List of first overall Major League Baseball draft picks

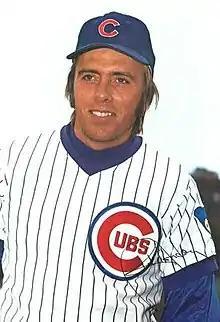
Rick Monday, the 1965 first overall pick

The first-year player draft, also known as the Rule 4 Draft, is the primary mechanism for assigning amateur baseball players from high schools, colleges, and other amateur baseball clubs to Major League Baseball (MLB) teams. Unlike most professional sports, MLB does not permit the trading of draft picks. Since 2023, the first six selections are determined by a lottery; the previous season's standings determine the remaining selections. If two teams have identical records, the team with the worse record in the previous season will receive the higher pick. In addition, teams that lost free agents in the previous off-season may be awarded "compensatory" picks. The first draft took place in 1965; it was introduced to prevent richer teams from negotiating wealthier contracts with top-level prospects and therefore, monopolizing the player market. Originally, three drafts were held each year. The first draft took place in June and involved high-school graduates and college seniors who had just finished their seasons. The second draft took place in January for high school and college players who had graduated in December. The third draft took place in August and was for players who participated in American amateur summer leagues. The August draft was eliminated after two years, and the January draft lasted until 1986.